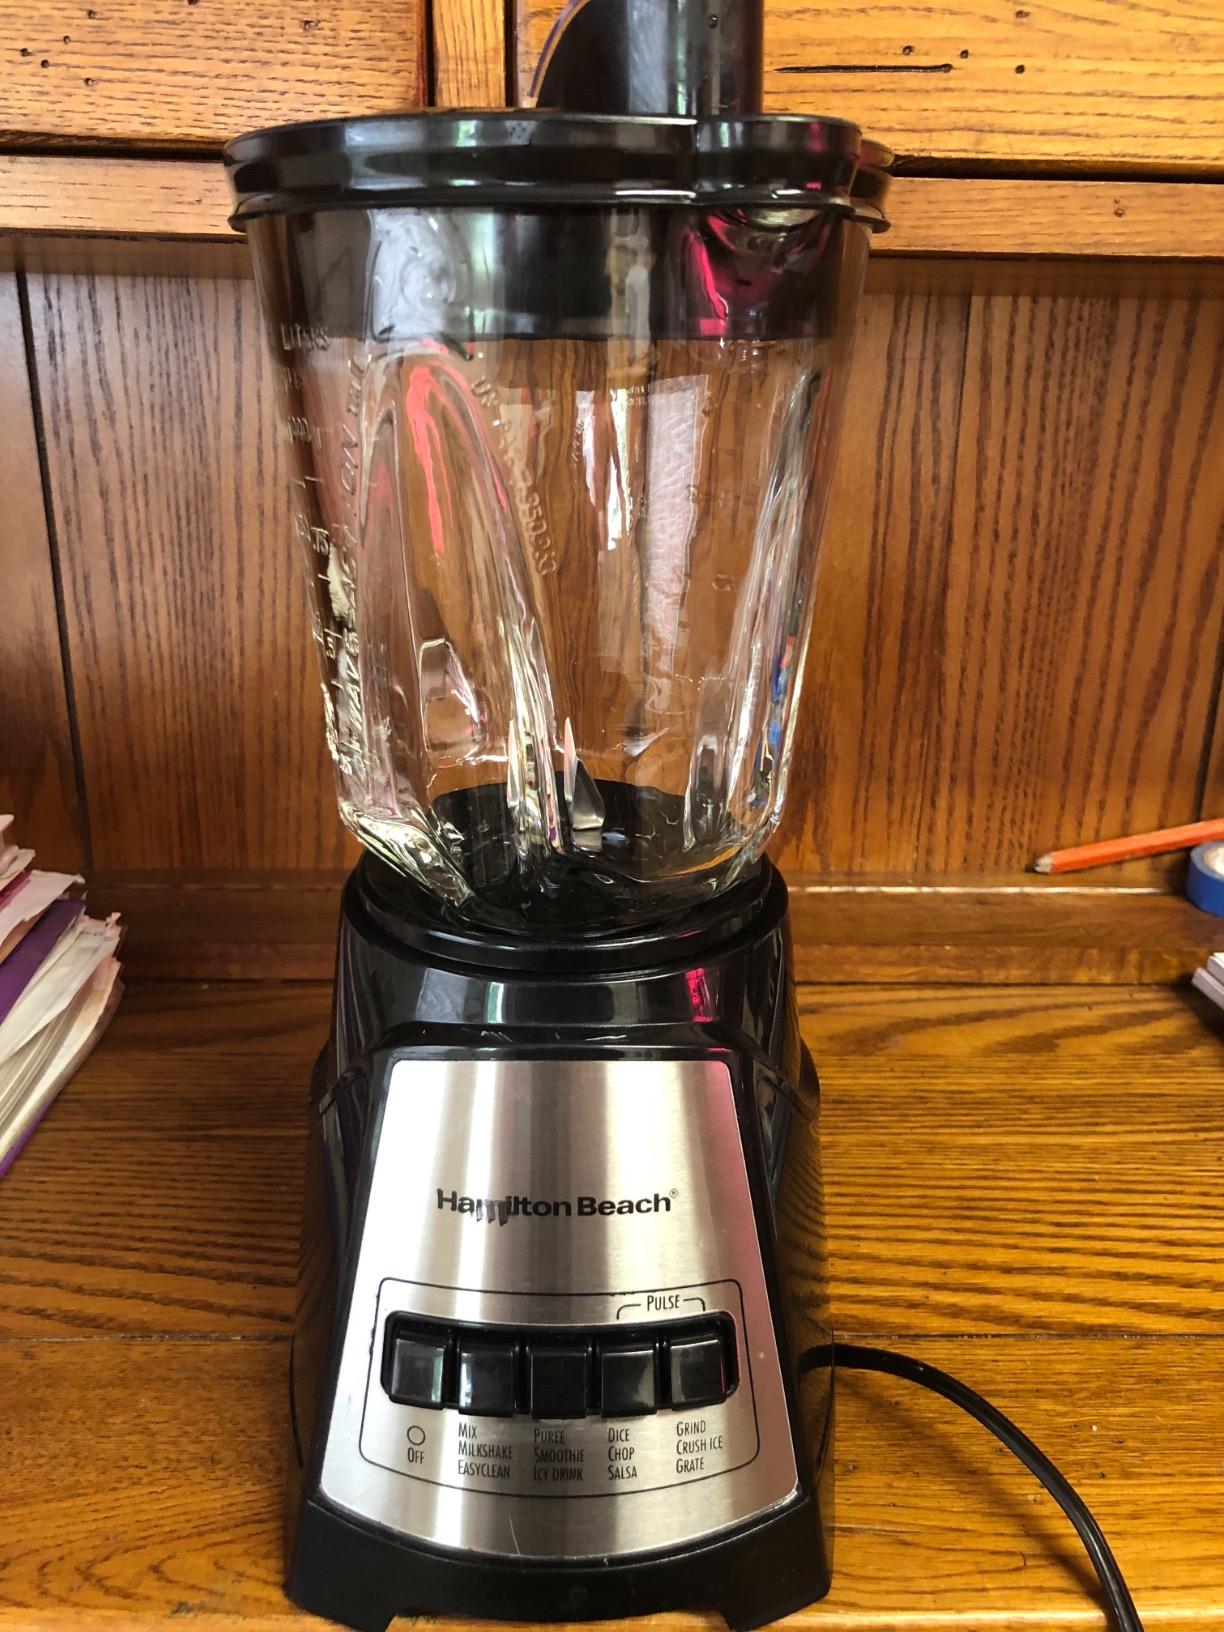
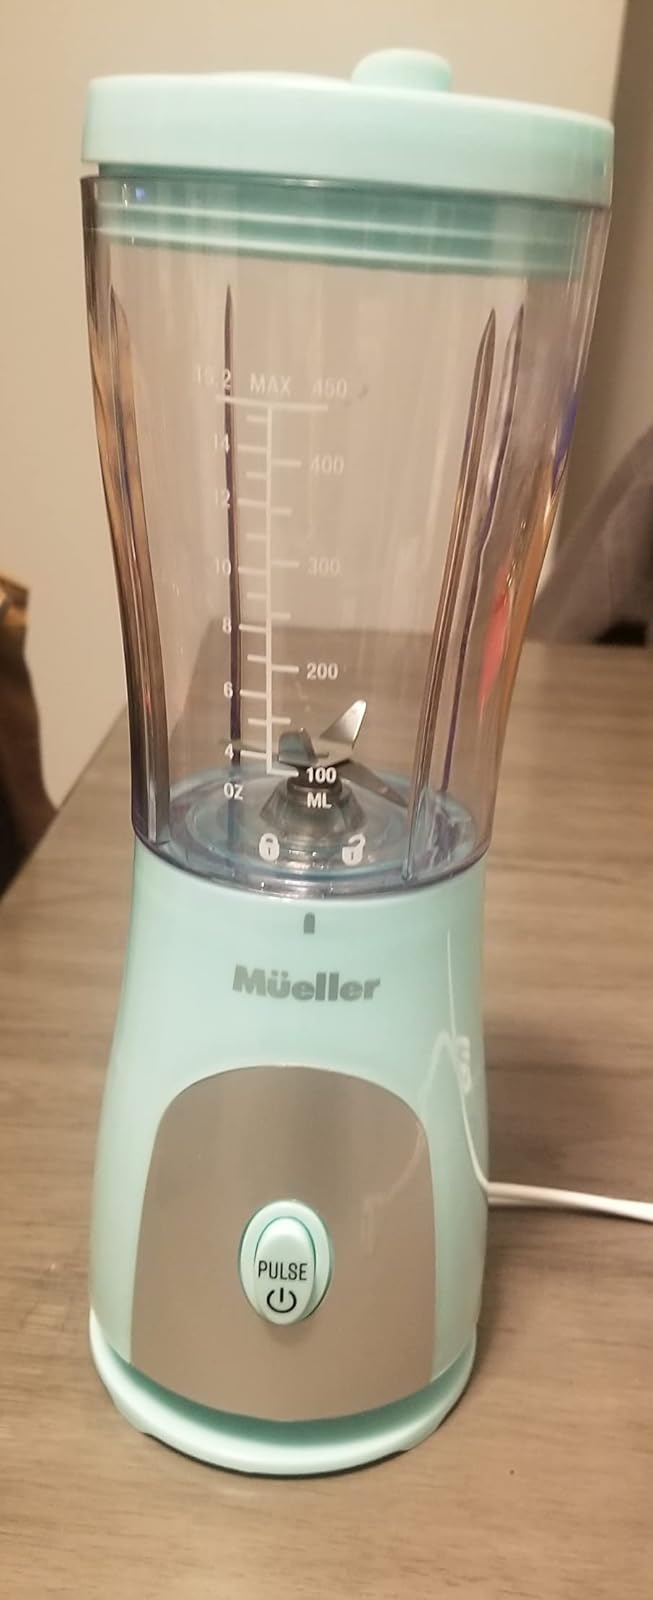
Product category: items_blender
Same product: no